Chow Hang-tung

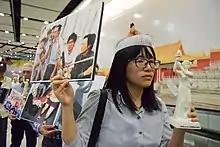
Chow at a rally in 2017

Tonyee Chow Hang-tung (born 24 January 1985) is a Hong Kong activist, barrister and politician. During the crackdown by authorities on the Hong Kong Alliance in Support of Patriotic Democratic Movements of China, which began in June 2021 and was mainly based on national security charges over the Alliance's annual vigils in remembrance of the 1989 Tiananmen Square protests and massacre, Chow was cast into the limelight, having become the convenor of the group after the arrest of leaders Lee Cheuk-yan and Albert Ho in April. In December 2021 and January 2022, Chow was convicted respectively for inciting and taking part in an unlawful assembly on occasion of the vigil in 2020, and for organizing the vigil in 2021, and sentenced to a total of 22 months in prison. A trial date for further national security charges against Chow has not been set . By that time, observers considered her to be possibly the most prominent remaining dissident voice in Hong Kong.